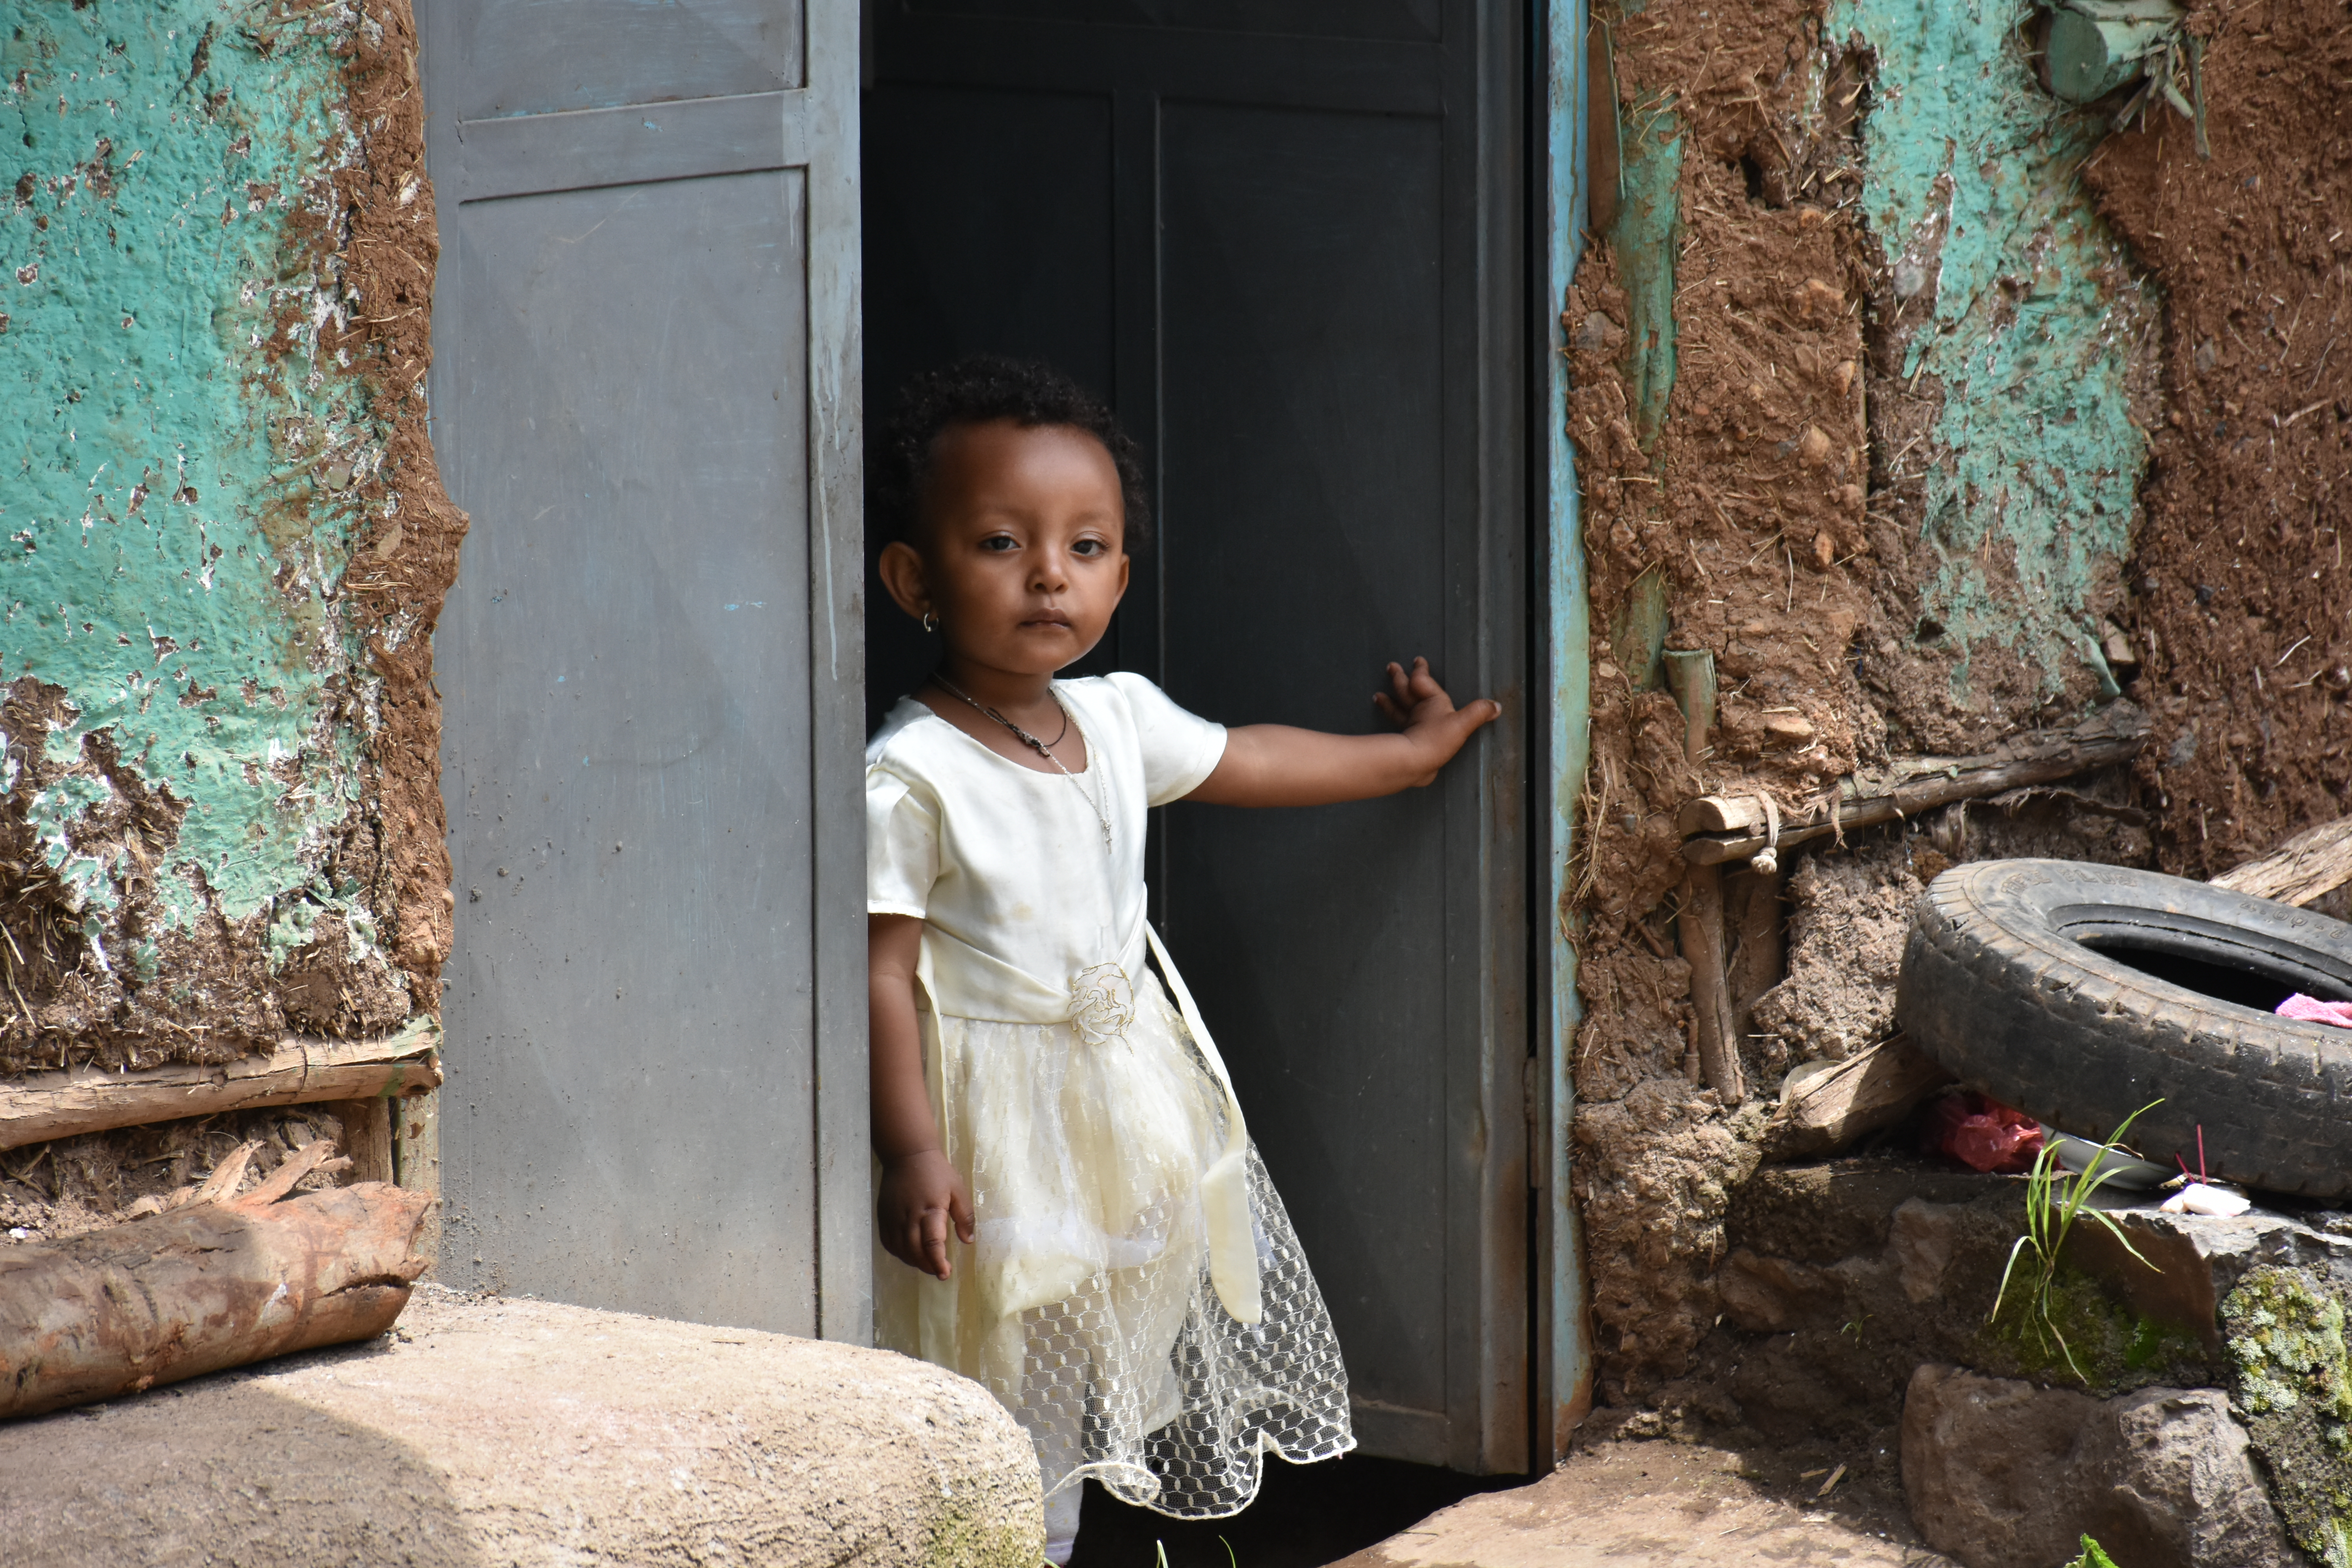
ethiopia, girl, child, temple, window